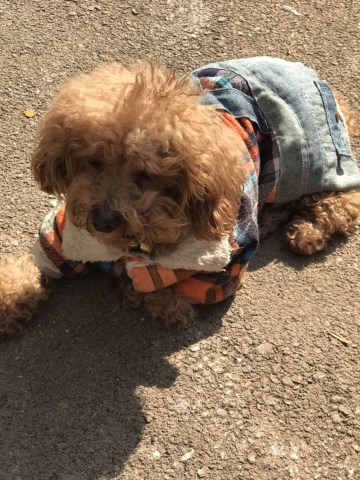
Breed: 7449-n000128-teddy